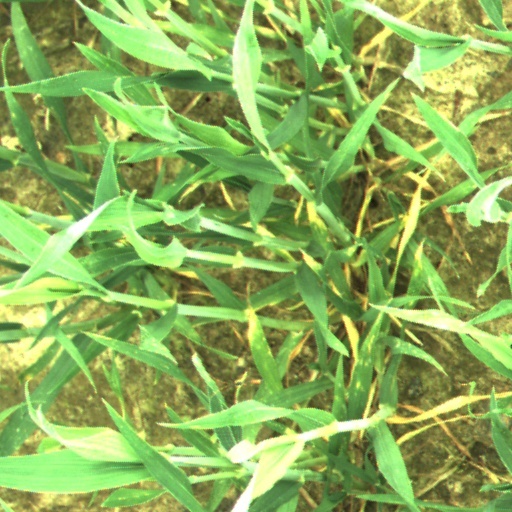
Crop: wheat